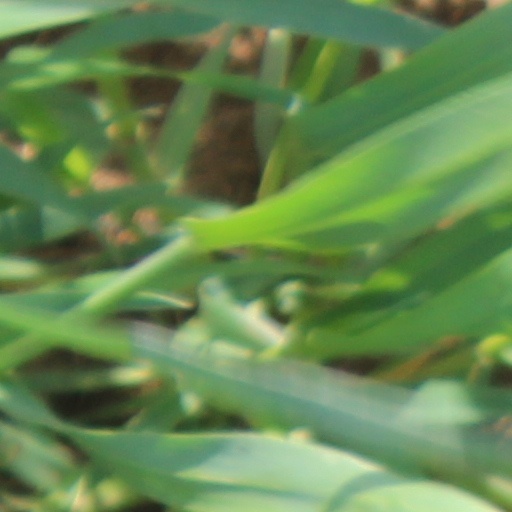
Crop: wheat